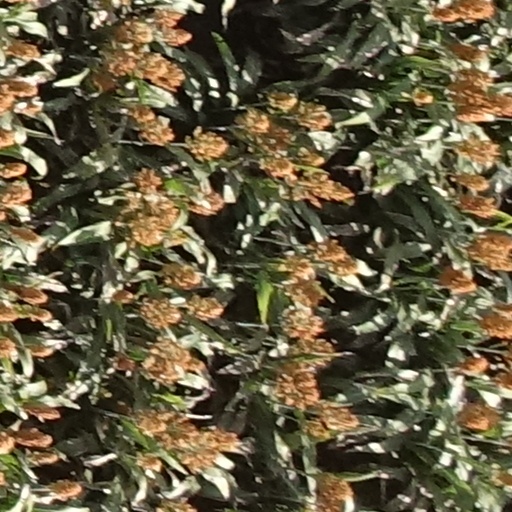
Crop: sorghum